National Youth and Children's Palace

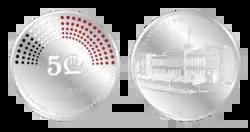

In November 1919, the palace hosted a conference of heads of governments of Transcaucasian republics. On November 23, through the mediation of Georgian Foreign Minister Gegechkori, British High Commissioner Sir Oliver Wardrop and Acting allied High Commissioner, US Army Colonel James C. Ray, Armenia and Azerbaijan signed a peace treaty